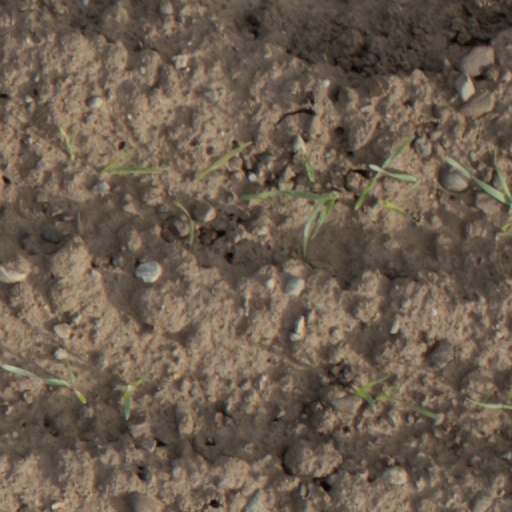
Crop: wheat